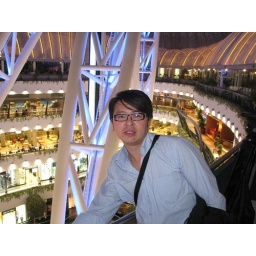
Director Nurzhan Akhmetov stands on the 6th floor balcony of Khan Shatyr in Astana